Straight-three engine

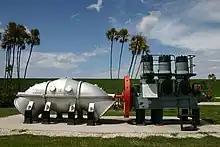
1940s Fairbanks-Morse straight-three diesel engine

An example of an agricultural application is the "Fairbanks-Morse 32E14" low-speed diesel engine.